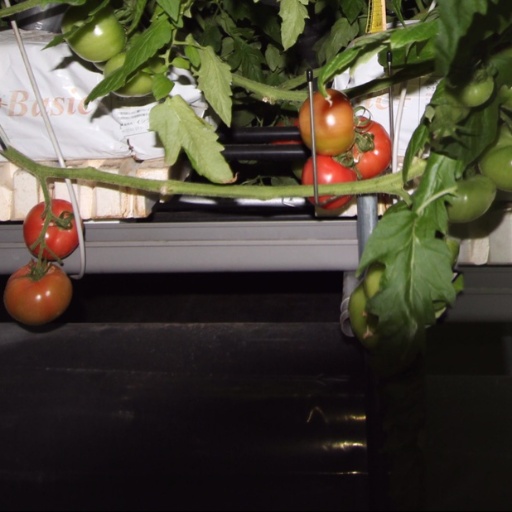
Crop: tomato